Boris Said

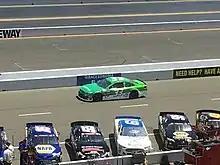
Said driving through pit road in the Circle Sport-TMG No. 33 during the 2017 Sonoma race weekend

Meanwhile, Said had a successful NNS season. On August 29, 2010, Said led the rest of the race after Robby Gordon ran out of gas with three laps to go and won his long-desired first NASCAR Nationwide Series race at the Circuit Gilles Villeneuve in Montreal. His close friend, who he had raced with in F1 and NNS before, Italian driver Max Papis, passed him in the final turn to try to win, but a mistake by jumping over the curb too high cost him the win. Said passed Papis after the mistake, and they raced to the finish. By the time they reached the line, Said was a bumper ahead of Papis (The finish resembled the 2009 Montreal finish, where Australian driver Marcos Ambrose dominated but made the same mistake Papis made, handing the win to Carl Edwards). Said received huge TV attention for his victory.